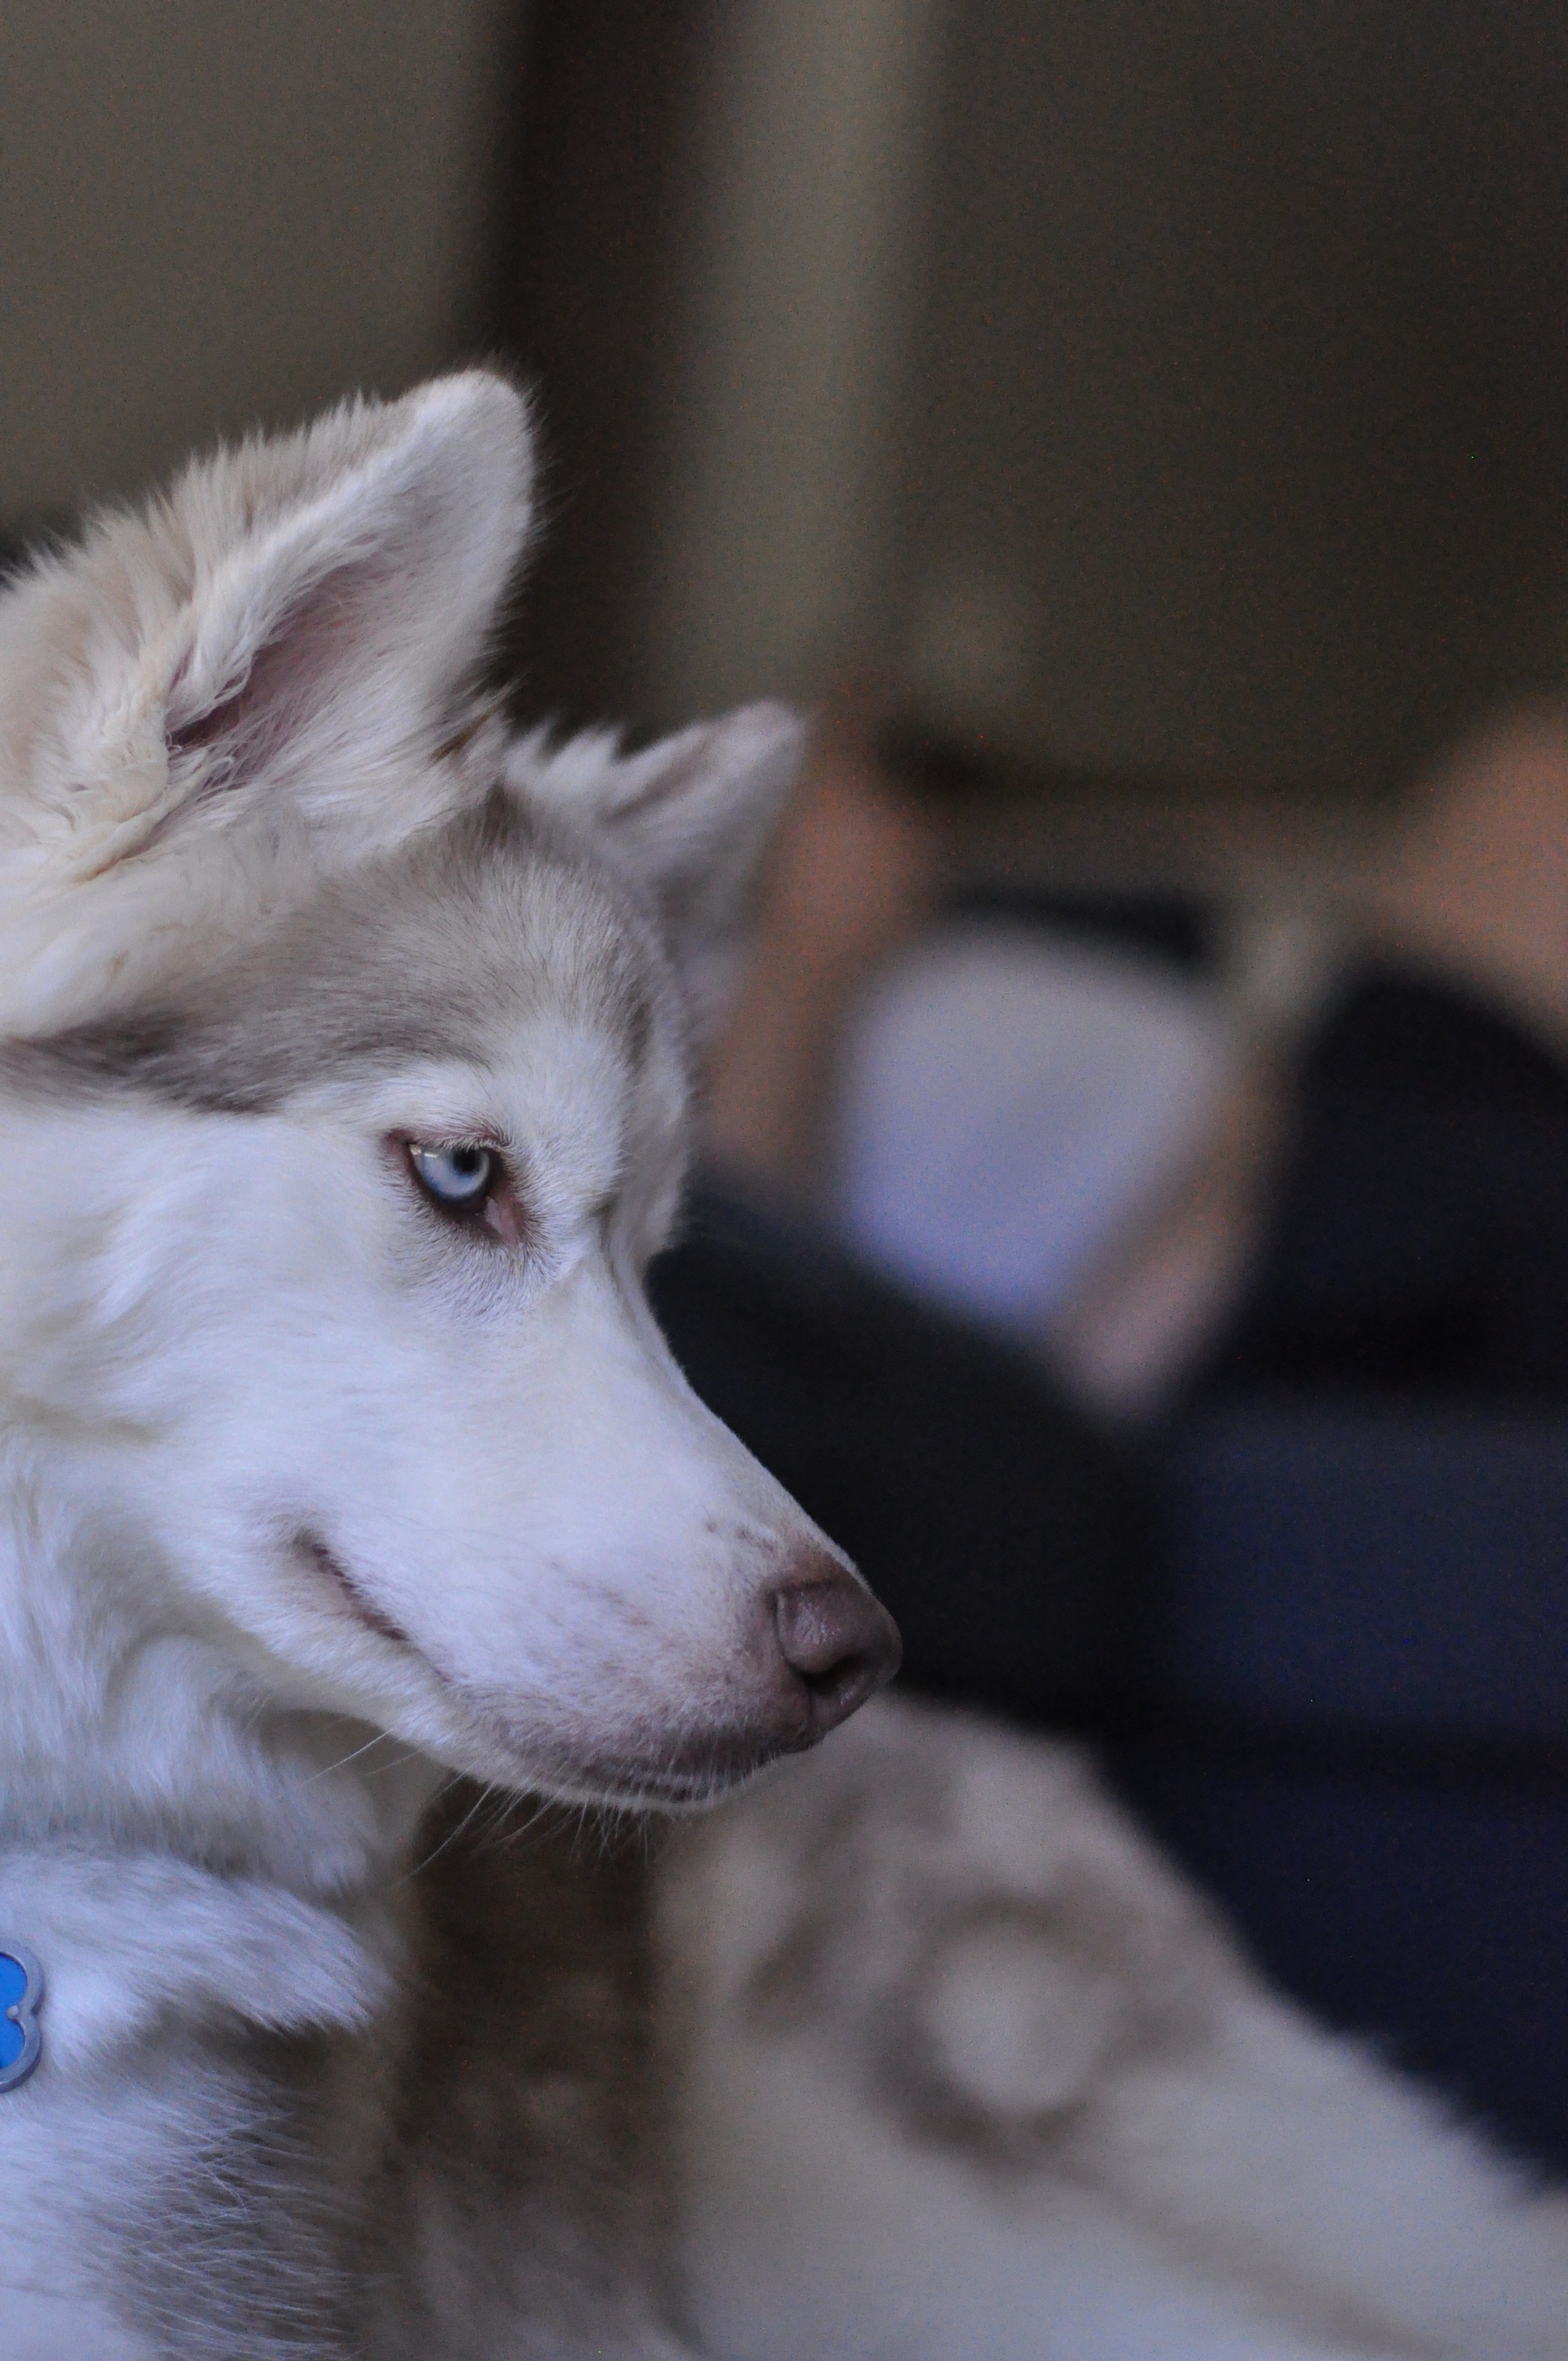
puppy, dog, mammal, vertebrate, sled dog, siberian husky, alaskan malamute, dog like mammal, dog breed group